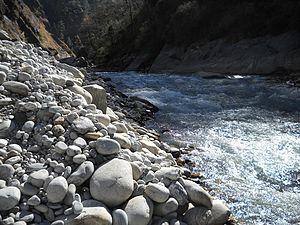
La Dhauliganga est une rivière indienne d'une longueur de 82 km qui coule dans l'État de l'Uttarakhand. Elle est un affluent de l'Alaknanda et donc un sous-affluent du Gange.